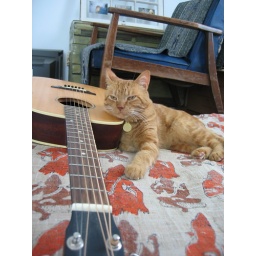
the cat guitar series, by elam blackman